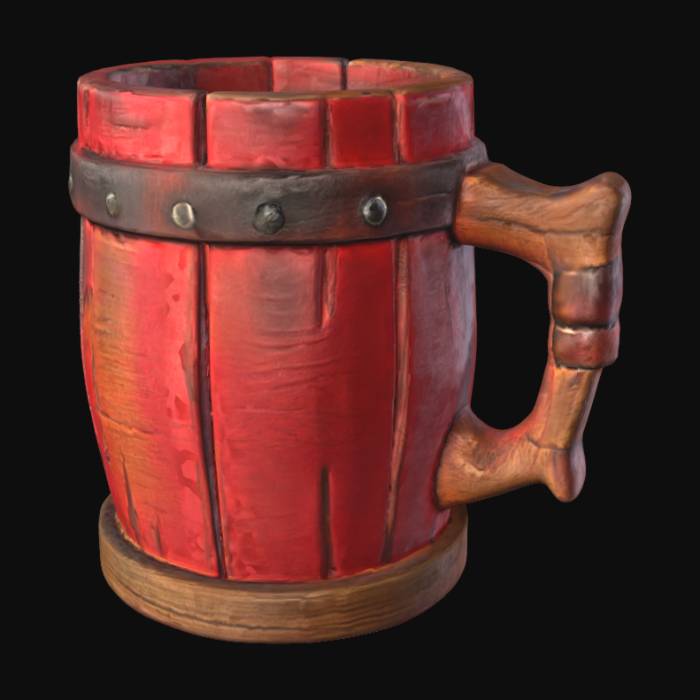
미적 점수 (1~10점): 7